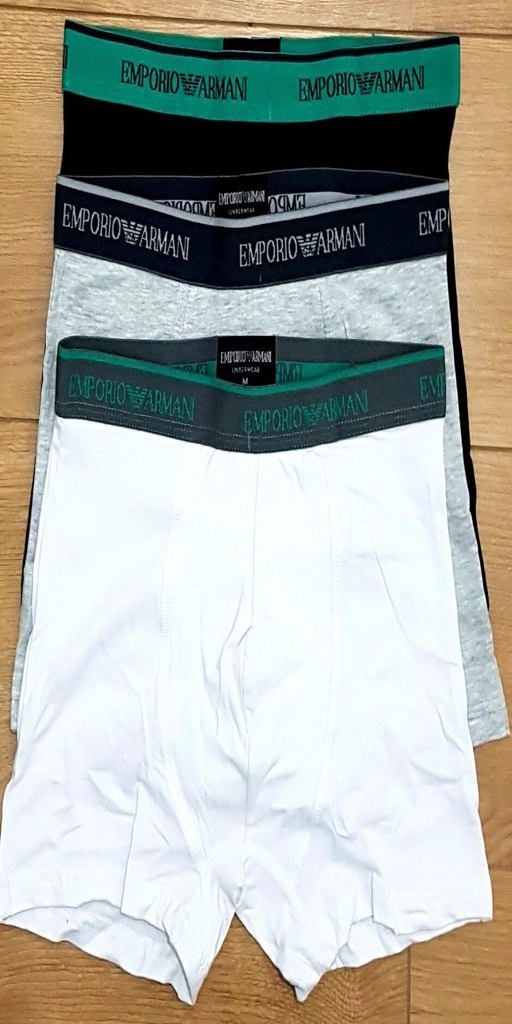
fashion business , 3 in a box , wholesale only